Henry L. Roosevelt

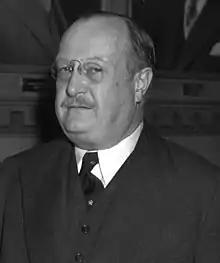
Roosevelt in 1935

Henry Latrobe Roosevelt (October 5, 1879 – February 22, 1936) was an Assistant Secretary of the United States Navy and a member of the Roosevelt family.